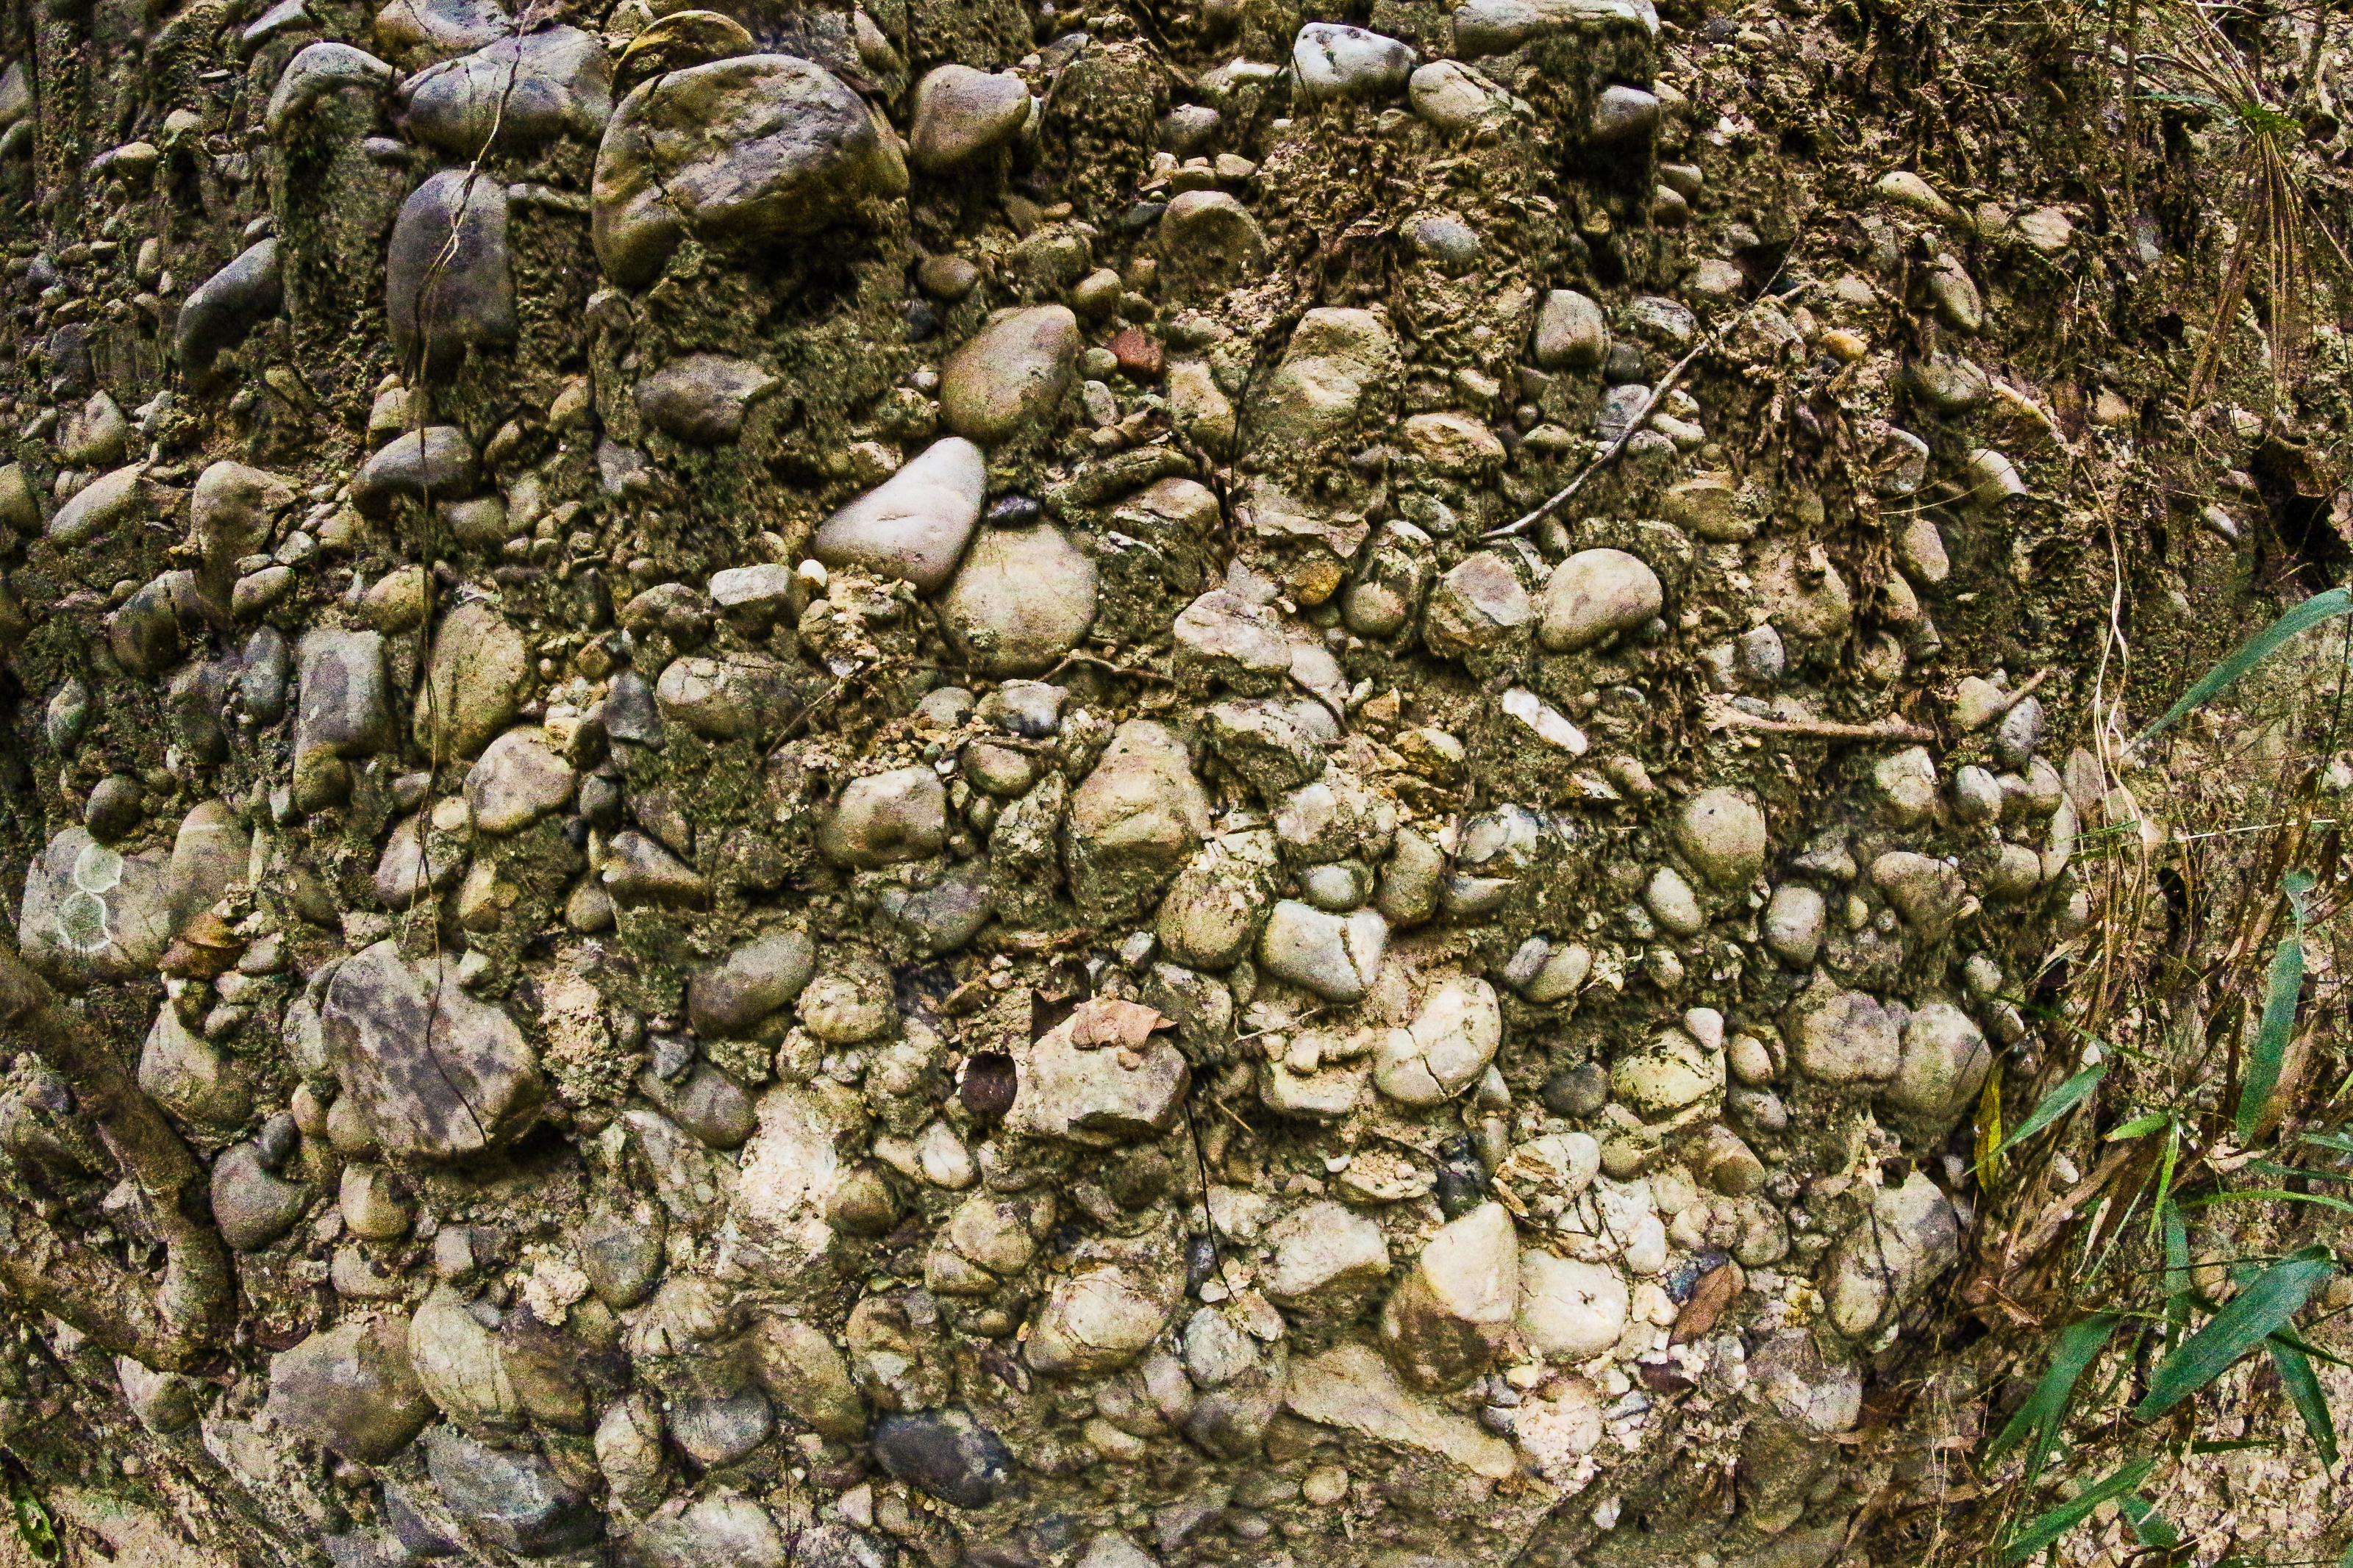
adventure, amazing, attraction, background, beautiful, chiangmai, cliff, ecological, environment, eroded, erosion, famous, foliage, forest, geology, gorge, grand canyon, grass, green, high, journey, jungle, landmark, landscape, mountain, natural, nature, outdoor, park, pha chor, recreation, rock, scenery, sightseeing, southeast, stone, sunlight, sunshine, thailand, tourism, tourist, trail, travel, tree, trekking, valley, viewpoint, wild, woods, soil, gravel, plant, bedrock